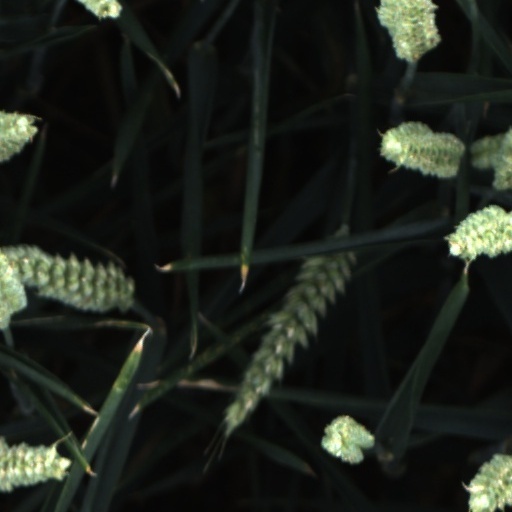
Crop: wheat